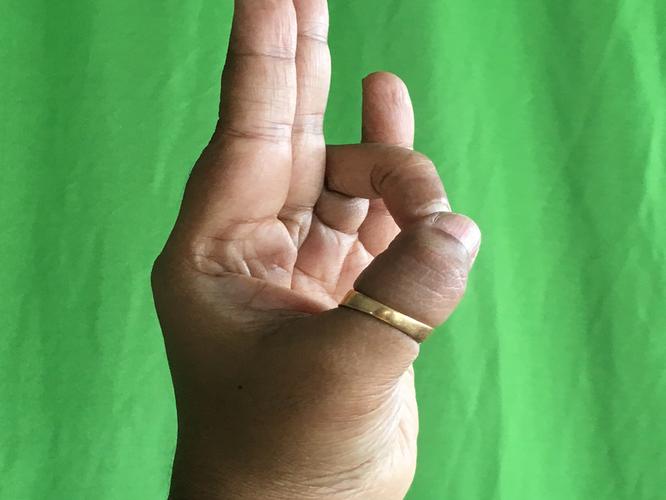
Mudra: Mayura
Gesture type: single_hand